Little Falls Historic District

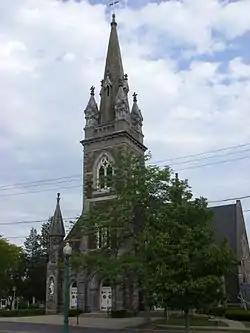
St. Mary's Catholic Church, June 2009

Little Falls Historic District is a national historic district located at Little Falls in Herkimer County, New York. The district includes 347 contributing buildings in Little Falls. The buildings date from the mid-19th to the early-20th century. There are a number of Italianate-style commercial buildings and notable residences in popular 19th-century architectural styles including Federal, Greek Revival, Italianate, Second Empire, Queen Anne, and Colonial Revival. Notable non-residential buildings include the Masonic Temple (1914), East Park Elementary School, Public Library, and St. Mary's Catholic Church Complex. The separately listed James Sanders House is located in the district.